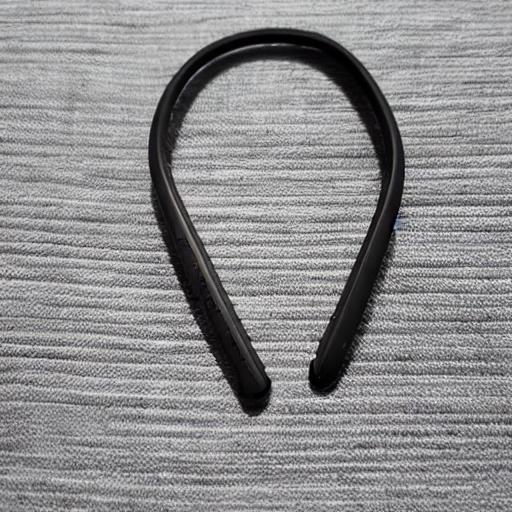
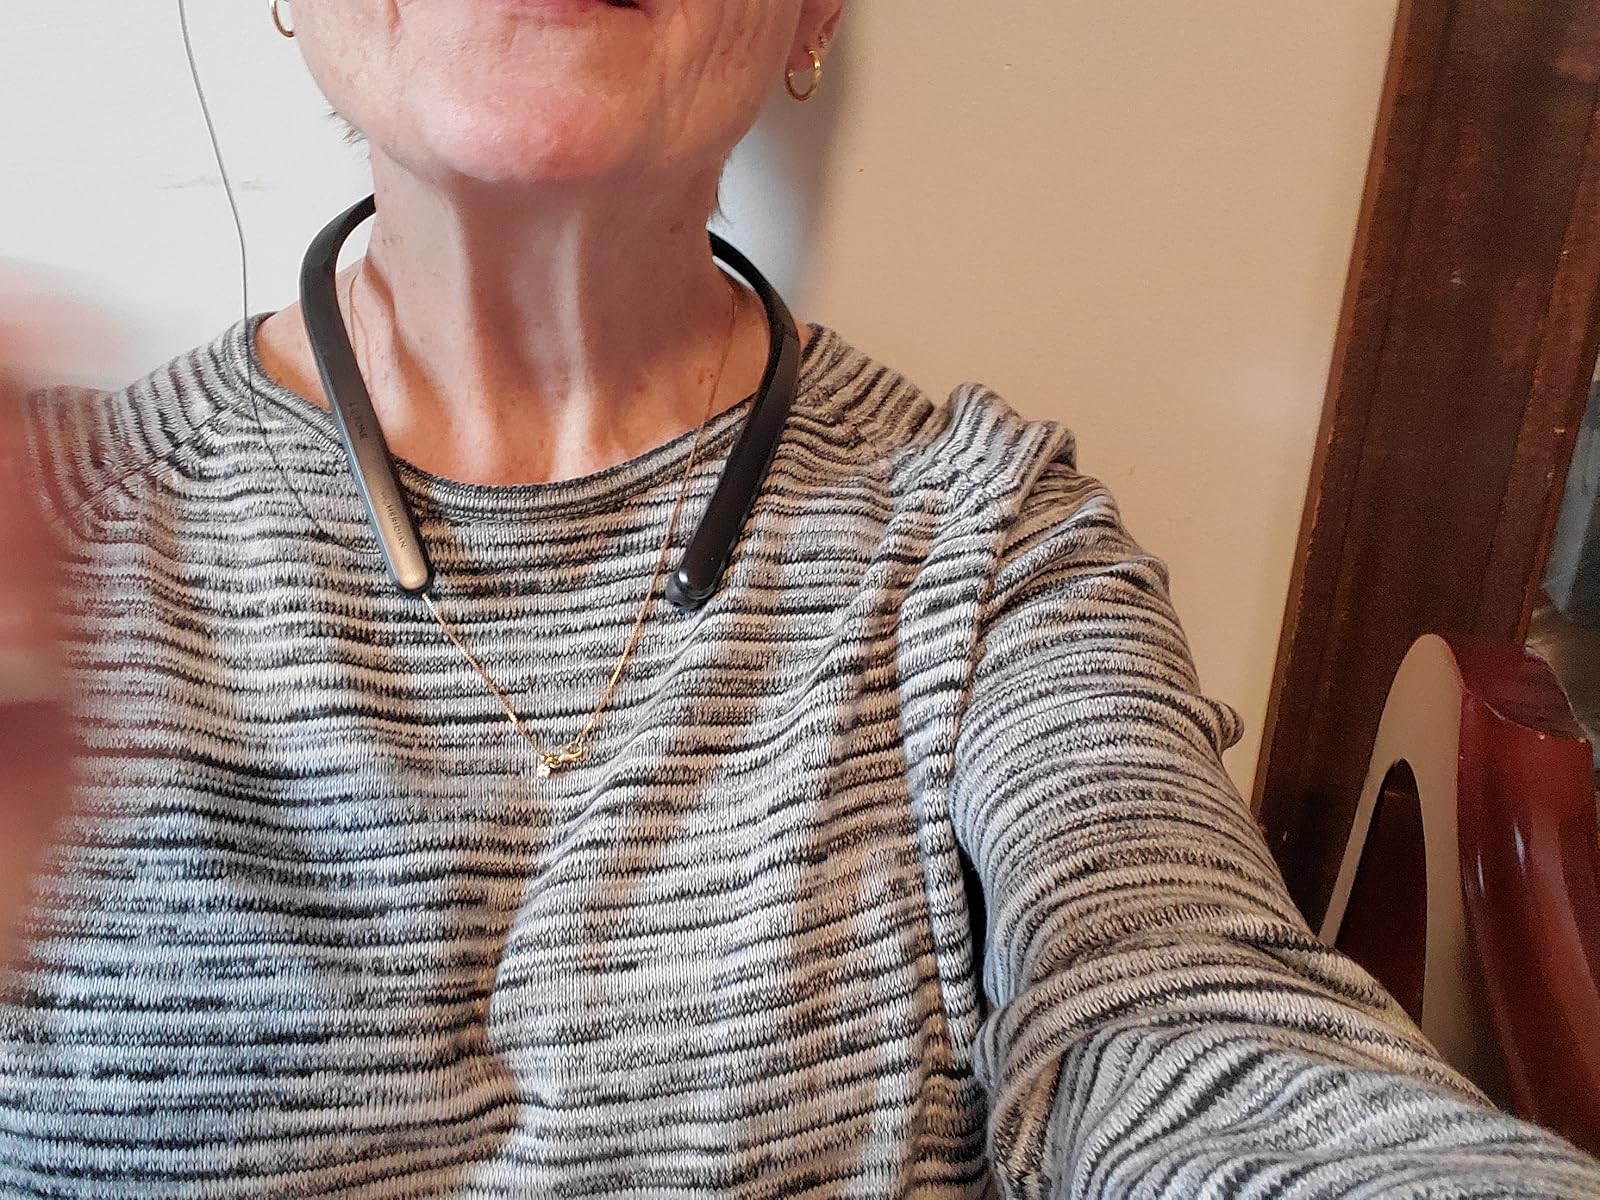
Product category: earbuds
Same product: no